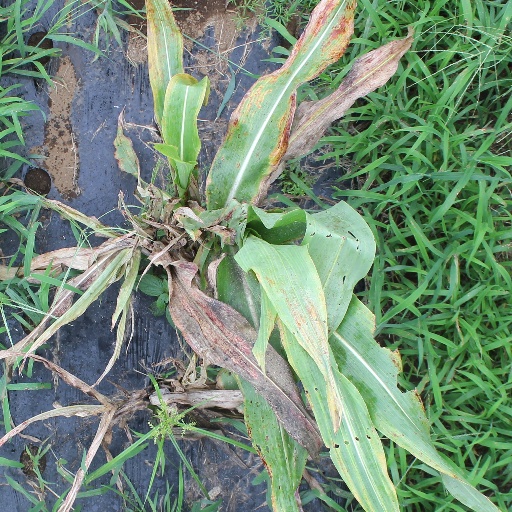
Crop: sorghum